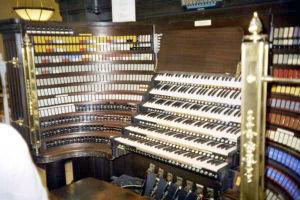
L'orgue est un instrument à vent multiforme dont la caractéristique est de produire les sons à l’aide d’ensembles de tuyaux sonores accordés suivant une gamme définie et alimentés par une soufflerie. L'orgue est joué majoritairement à l’aide d’un ou plusieurs claviers et le plus souvent aussi d’un pédalier.